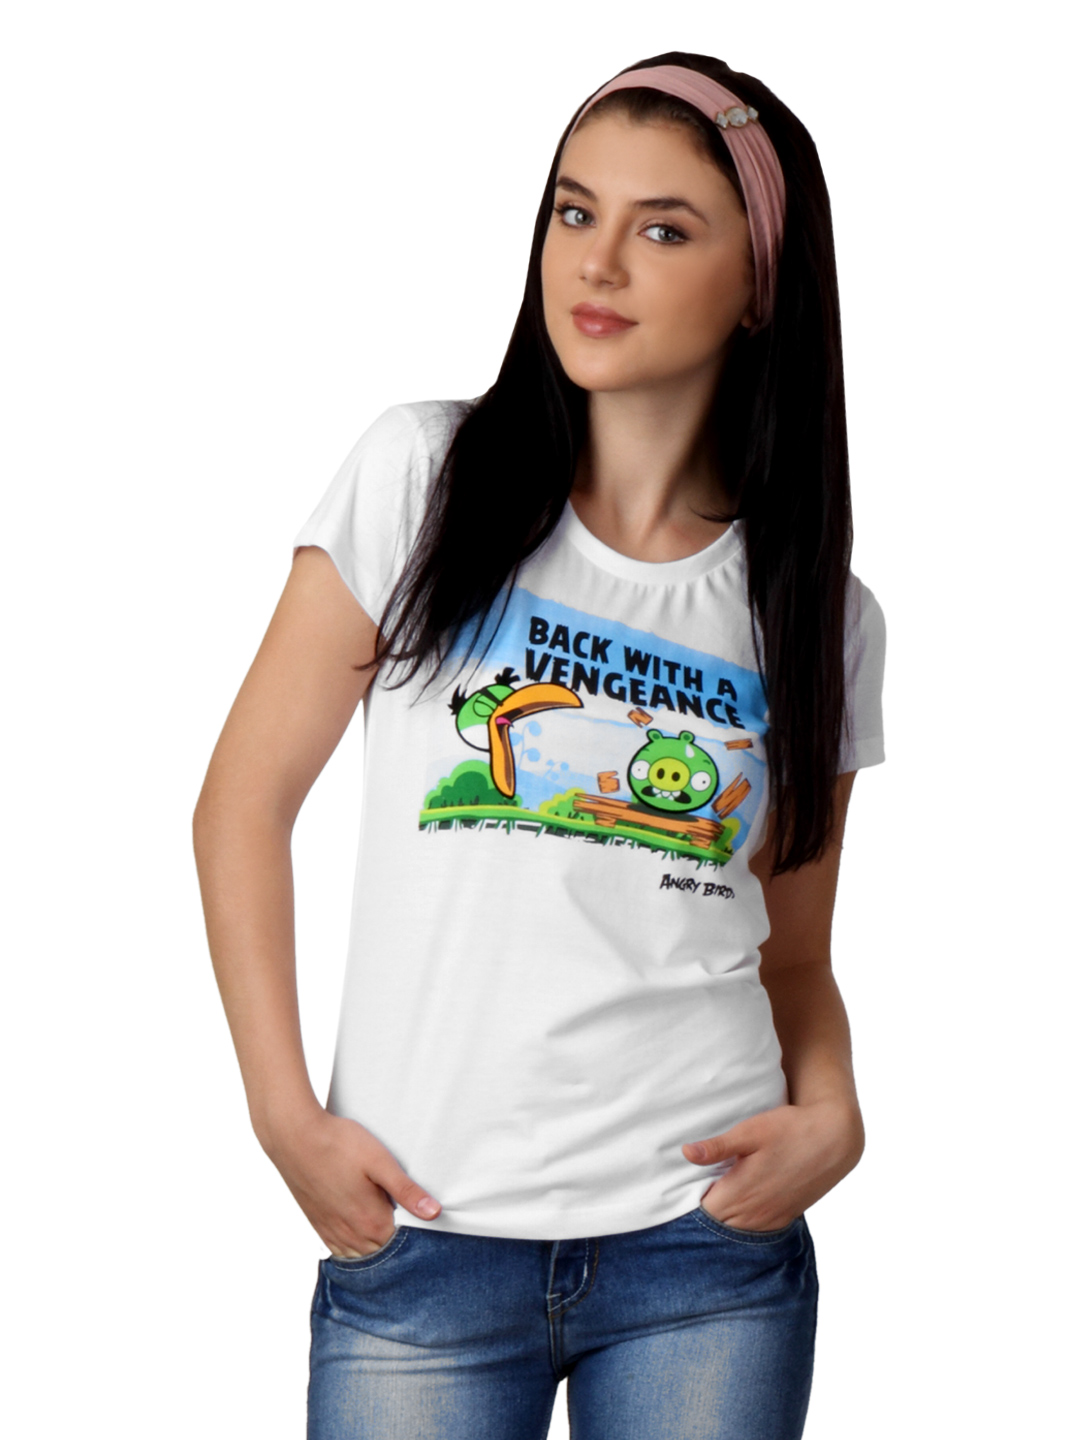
Angry Birds Women White T-shirt
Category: Apparel / Topwear / Tshirts
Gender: Women
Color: White
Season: Summer 2015
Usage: Casual